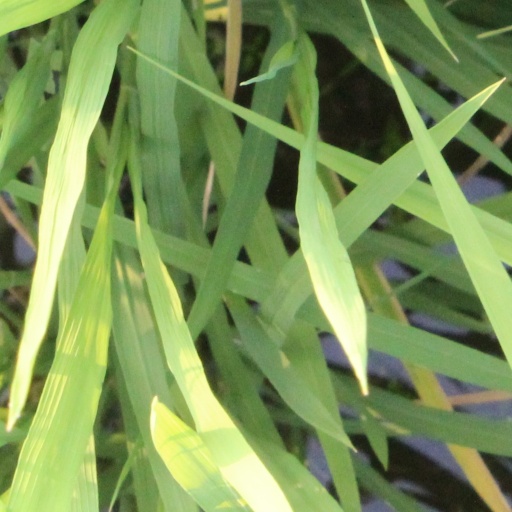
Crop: rice